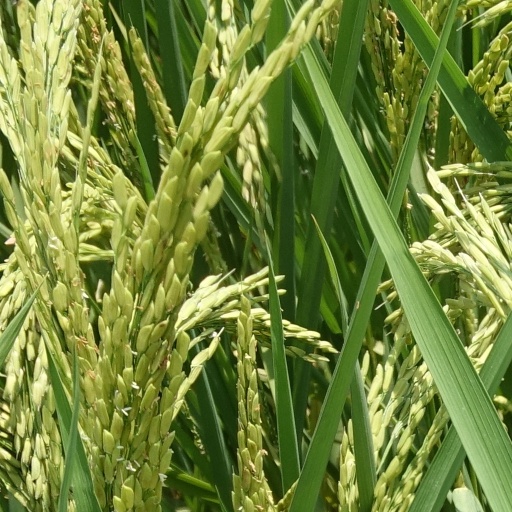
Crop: rice